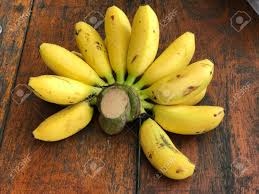
Label: banana